Ahmed Bader Magour

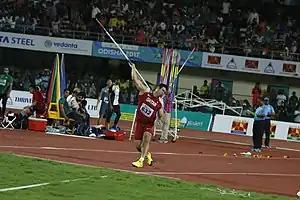
Ahmed Bader Magour in 2017

Ahmed Bader Magour (born March 3, 1996) is a Qatari javelin thrower. He competed at the 2016 Summer Olympics in the men's javelin throw; his result of 77.19 meters in the qualifying round did not qualify him for the final.